1986 All-Ireland Senior Club Hurling Championship final

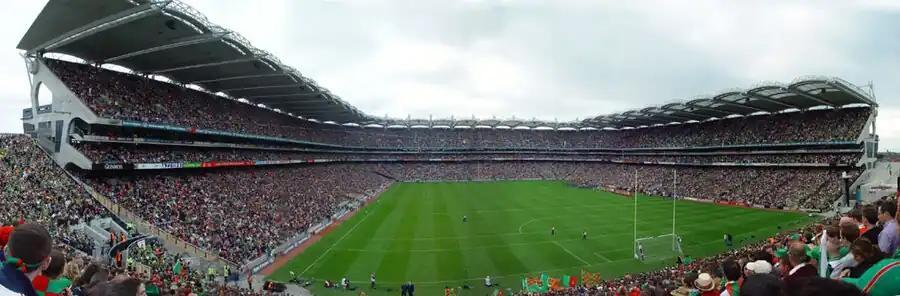
View from the Hill in Croke Park

The 1986 All-Ireland Senior Club Hurling Championship final was a hurling match played at Croke Park on 16 March 1986 to determine the winners of the 1985–86 All-Ireland Senior Club Hurling Championship, the 16th season of the All-Ireland Senior Club Hurling Championship, a tournament organised by the Gaelic Athletic Association for the champion clubs of the four provinces of Ireland. The final was contested by Kilruane MacDonagh's of Tipperary and Buffers Alley of Wexford, with Kilruane MacDonagh's winning by 1-15 to 2-10.